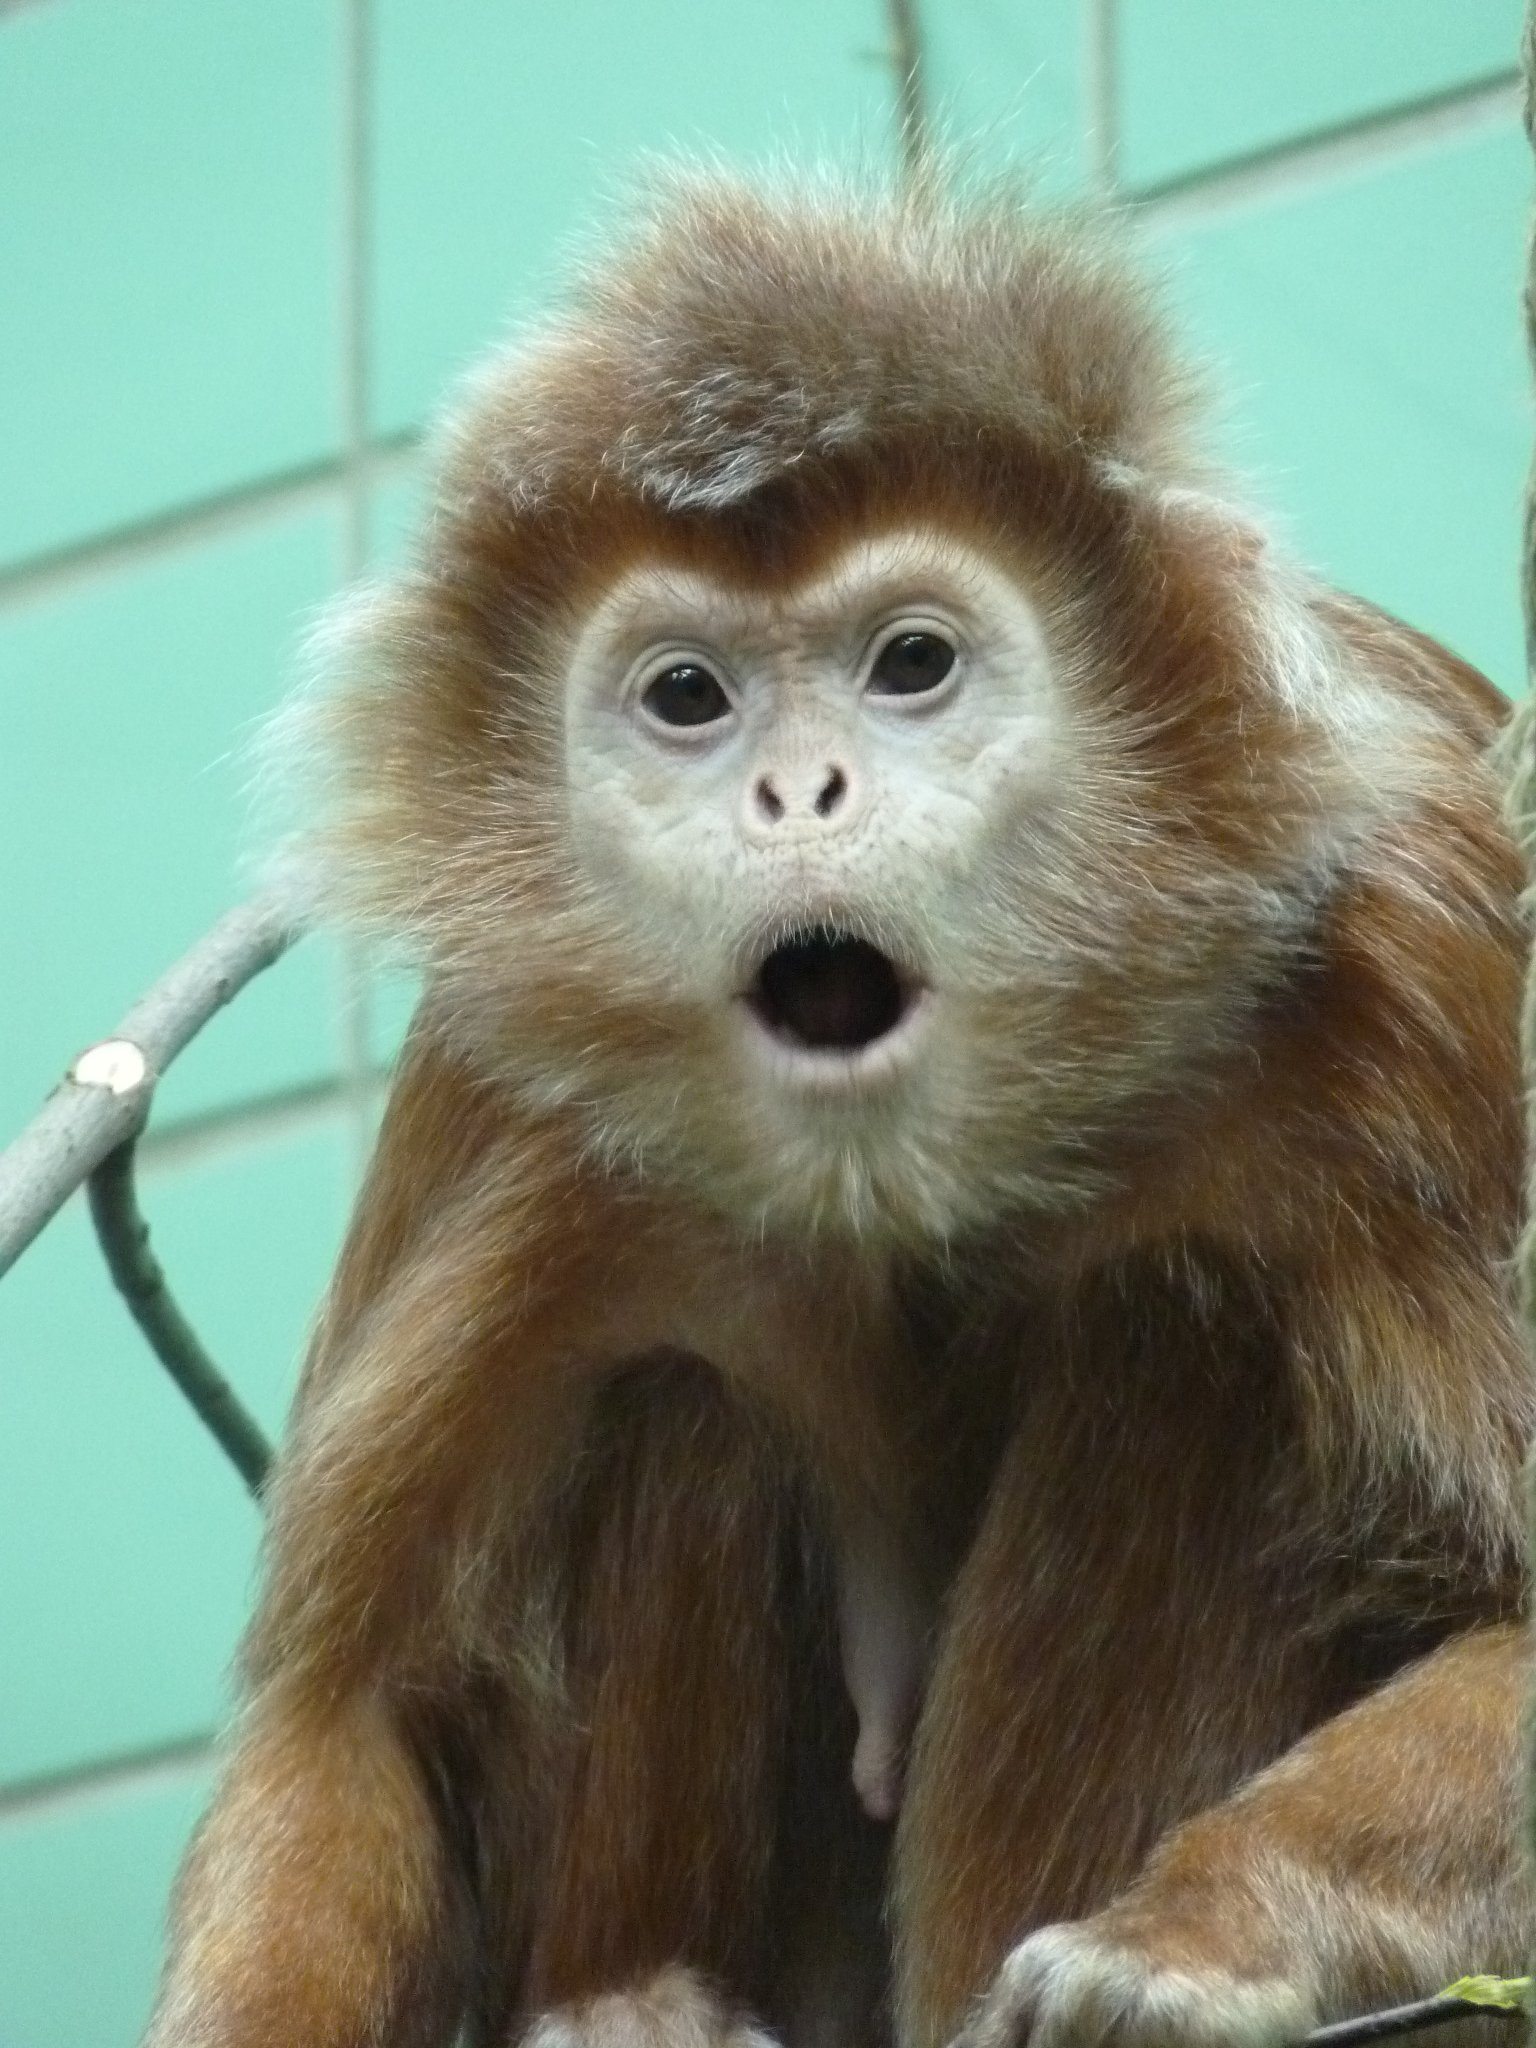
animal, mammal, monkey, fauna, primate, gibbon, vertebrate, creature, capuchin, macaque, old world monkey, langur, capuchins, new world monkey, tufted capuchin, white headed capuchin